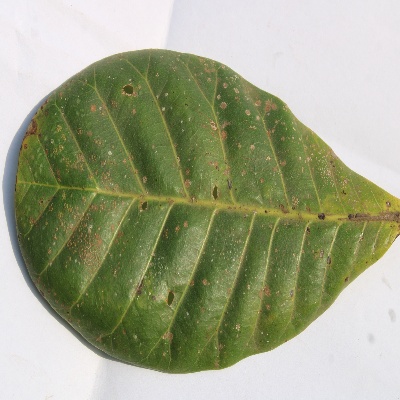
Crop: Cashew
Condition: red rust